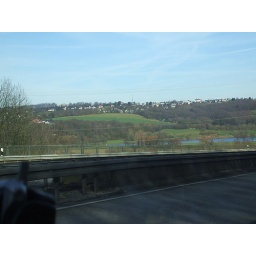
On the A 43.....the water in the middle is the river Ruhr.